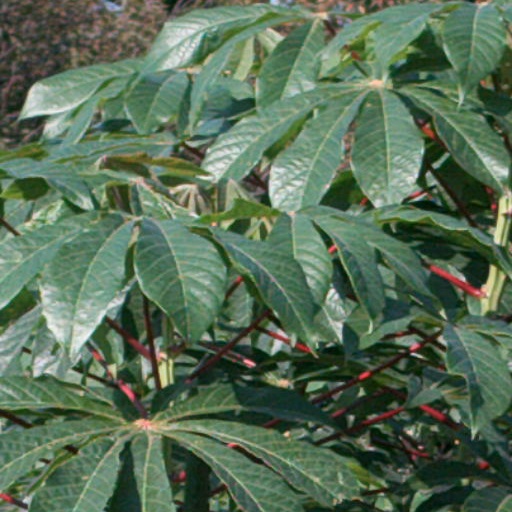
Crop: cassava